Visual arts in Israel

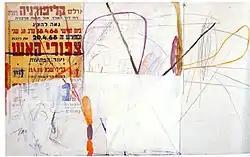
Raffi LavieUntitled, 1969Israel Museum, Jerusalem

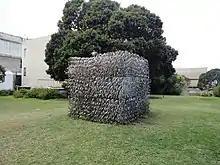
Benni Efrat"Energy", 1969Tel Aviv University, Tel Aviv-Yafo

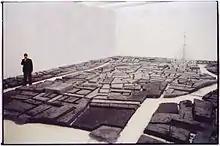
Joshua Neustein, "Ash City Bne Brak", Herzeliyah Museum, 2000

The germination of the "New Horizons" ("Ofakim Hadashim") movement can be found in a group of artists who mounted an exhibition in Tel Aviv's Habima national theater in December 1942, under the name "the Group of Eight", But the group crystallized into the dominant artistic movement only after the founding of the state in 1948. Members of the school included Arie Aroch, Zvi Meirowitch, Avraham Naton (Natanson), Avigdor Stematsky and Yehezkel Streichman. The work of sculptor Dov Feigin also appeared in the catalog of the 1942 exhibition, though it was not displayed. In February 1947 five of the original members of the group joined Joseph Zaritsky for an exhibit called "The Group of Seven" at the Tel Aviv Museum of Art. Members of the group stated that "The group is based in modernism, especially French, yet seeks a unique style that expresses our own reality".